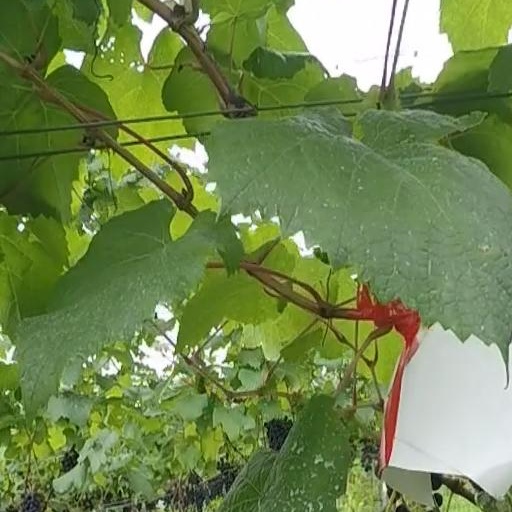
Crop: grape